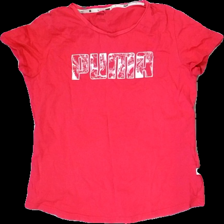
View: front
Type: Top
Category: Ladies
Brand: Puma
Colors: Pink, White
Material: 100% Cotton
Pattern: Logo print
Cut: Regular
Size: S
Price range: 50-100
Recommended usage: Reuse
Description: Pink t-shirt with logo print